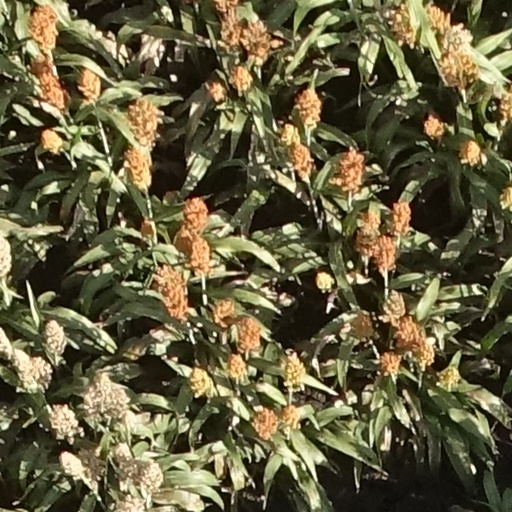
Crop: sorghum